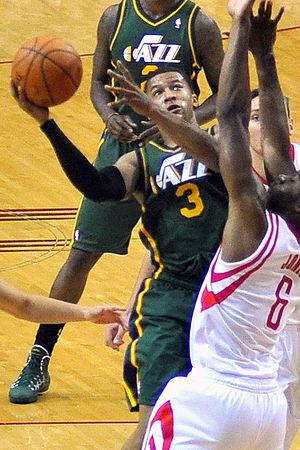
Alfonso Clark « Trey » Burke III, né le 12 novembre 1992 à Columbus, Ohio, est un joueur américain de basket-ball. Il évolue au poste de meneur.